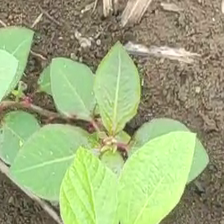
Weed species: Moti_dudhi(Euphorbia_geneculata_L)